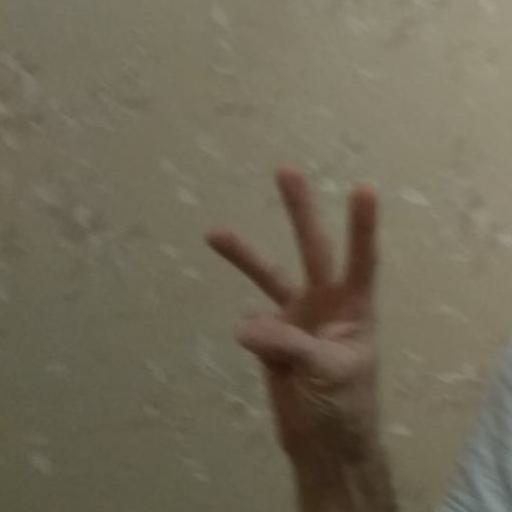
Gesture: three